Peter Hendy

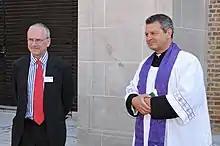
Transport for London's Commissioner, Peter Hendy, and the Revd James Westcott of St Chad's Church

Hendy started his career in the public transport industry in 1975 as a London Transport graduate trainee. He moved up the career ladder, eventually taking on the role of managing director of CentreWest London Buses Ltd in 1989, managing it under London Transport ownership.